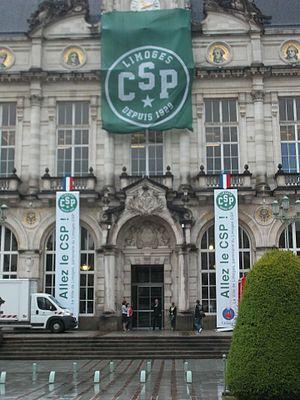
2014-2015, 10 juin 2015, La Municipalité s'habille aux couleurs du Limoges CSP
Les playoffs du championnat de France de Pro A opposent à l'issue de la saison régulière les huit meilleures équipes du championnat. Ils se déroulent en trois tours. Le vainqueur est couronné champion de France et accède directement à l'Euroligue.